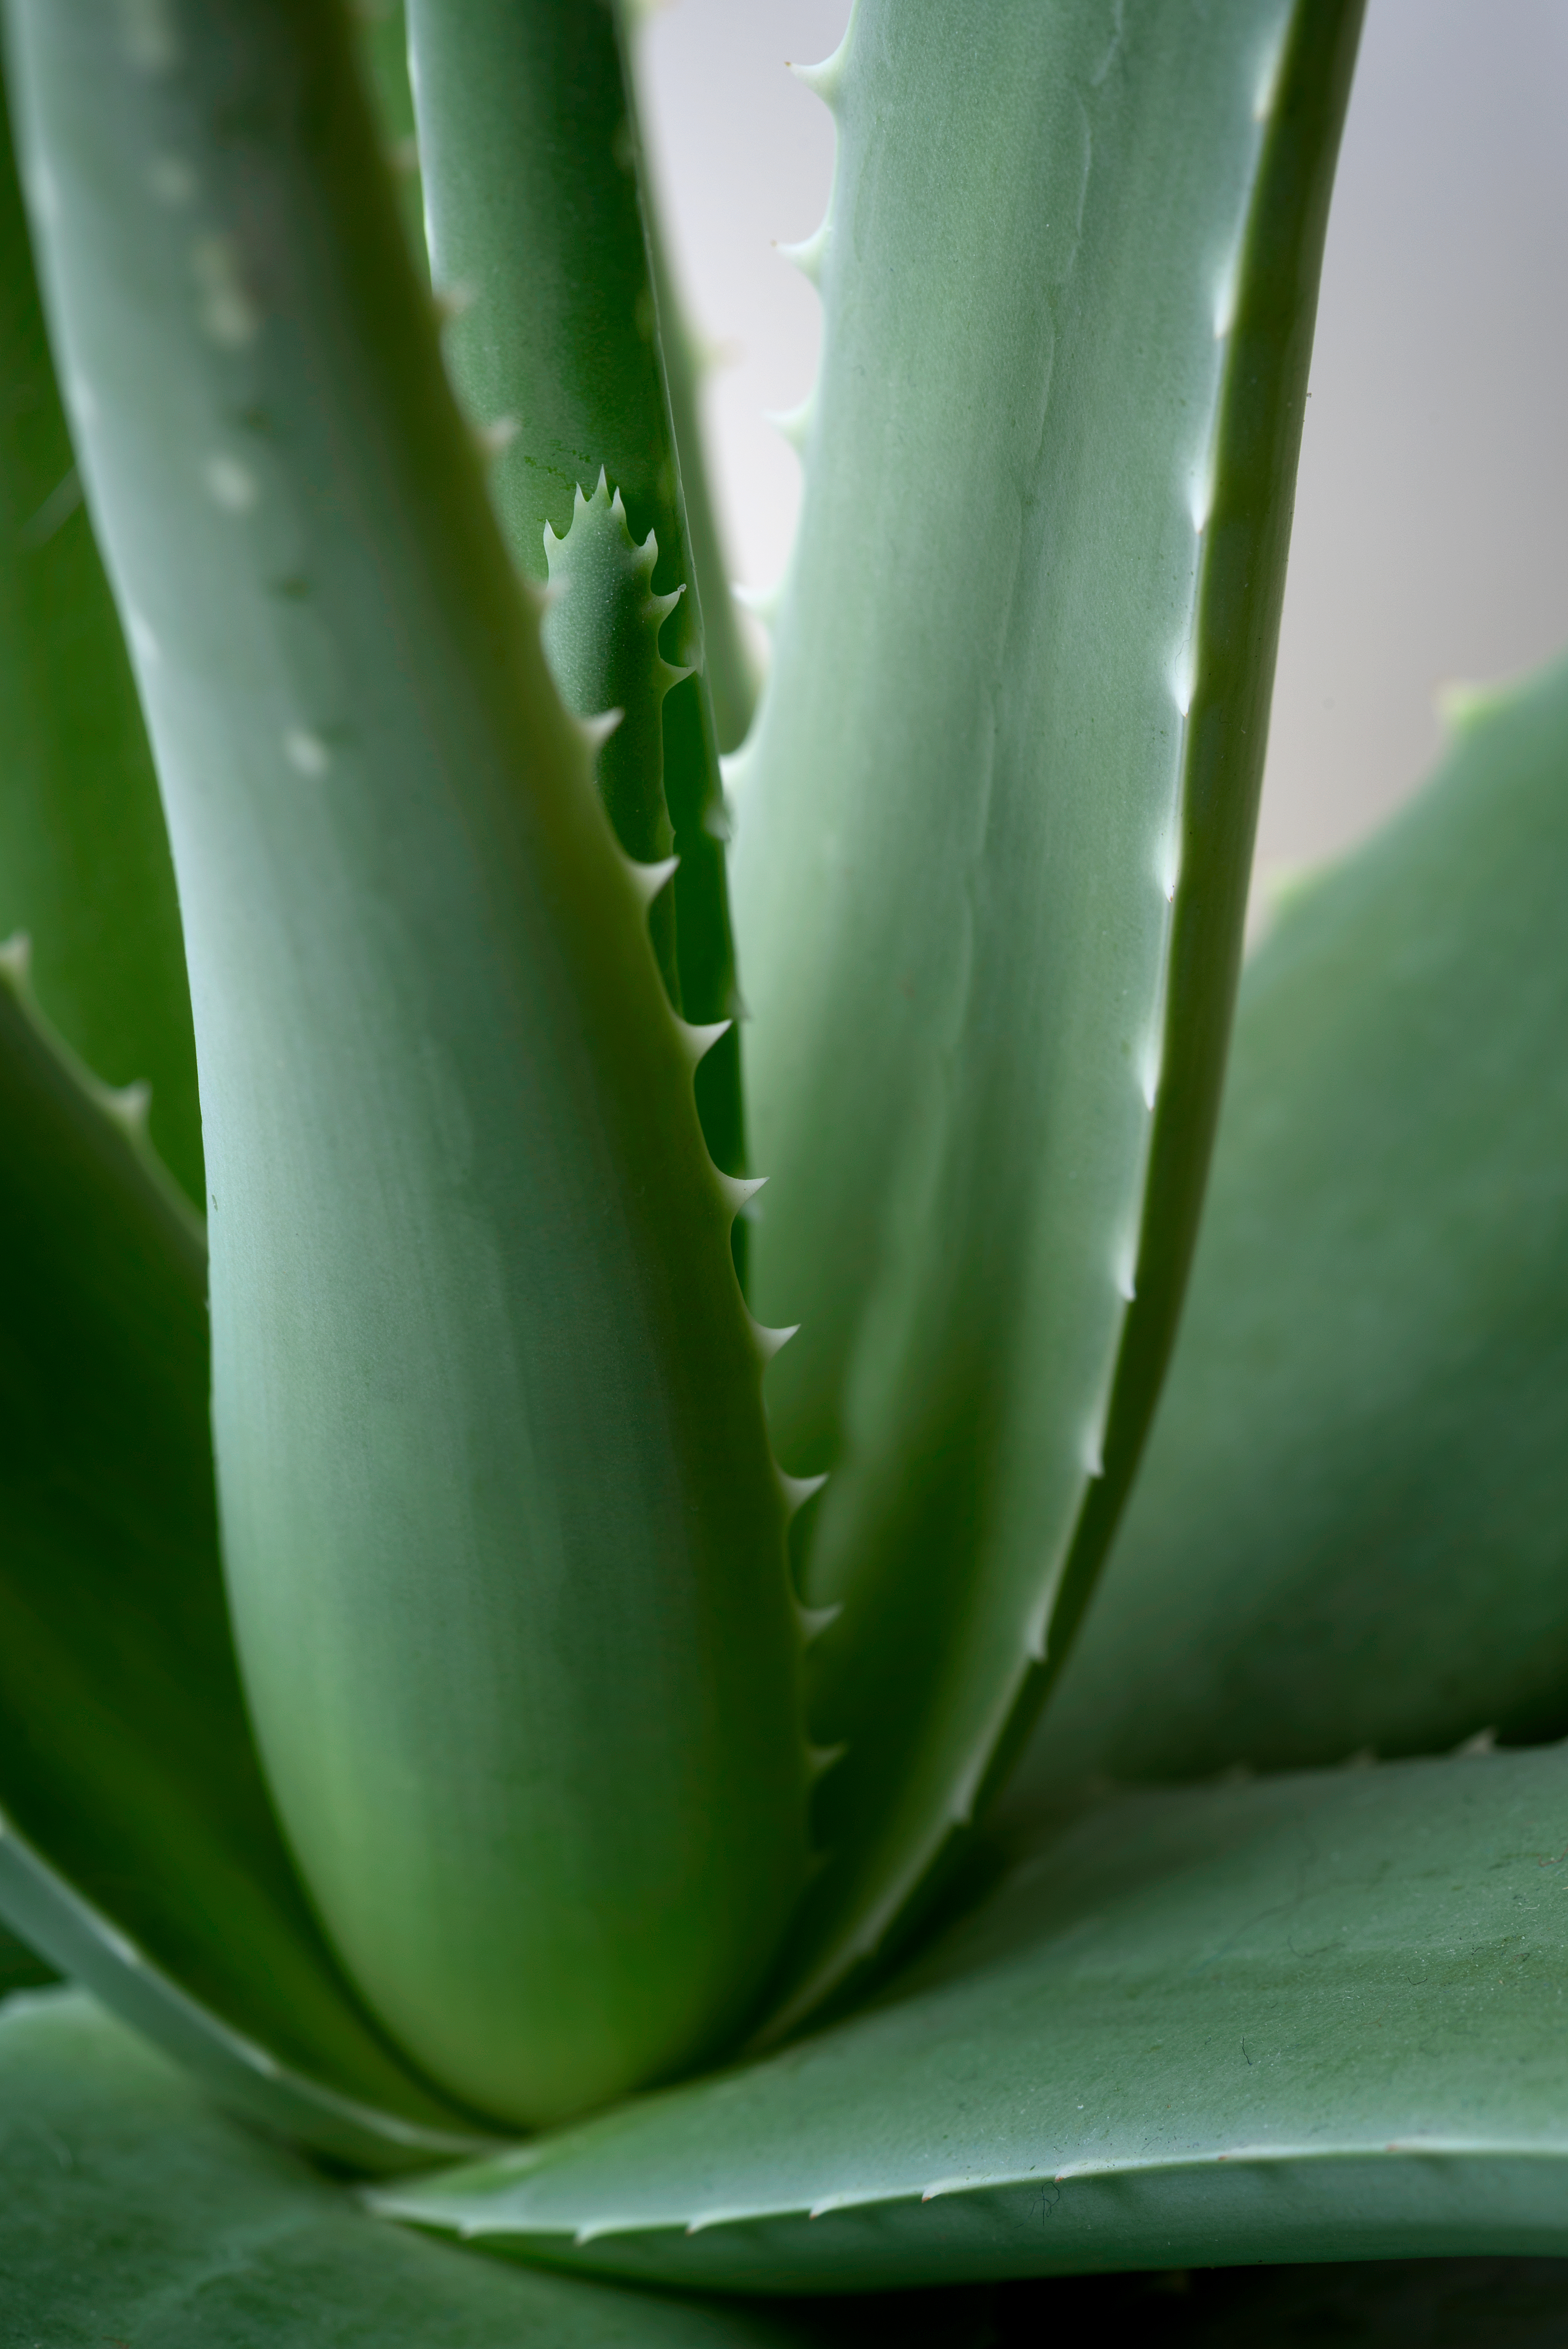
green, aloe, leaf, plant, flower, close up, botany, terrestrial plant, xanthorrhoeaceae, plant stem, agave, houseplant, flowering plant, succulent plant